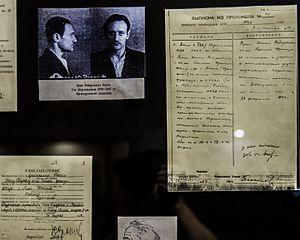
Jacques Francois Rossi, né Franciszek Ksawery Heyman, le 10 octobre 1909 à Breslau et mort le 30 juin 2004 dans le 13ᵉ arrondissement de Paris, est un communiste polonais, naturalisé français. Après avoir passé plus de vingt ans au Goulag, il a témoigné de son expérience dans les livres Qu'elle était belle cette utopie !, Le Manuel du Goulag et Jacques, le Français.